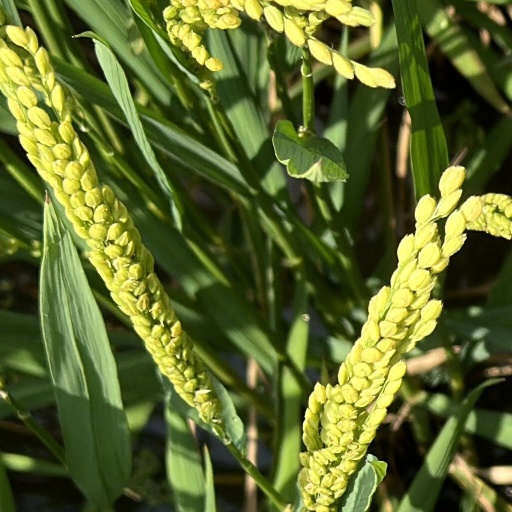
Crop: rice